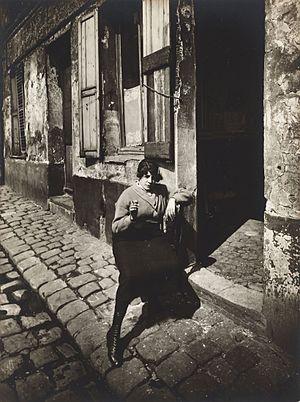
L’histoire de la prostitution en France présente des similitudes avec l'histoire de la prostitution dans d'autres pays d'Europe, à savoir une succession de périodes de tolérance et de répression, avec toutefois des particularités telles qu'une relativement longue période de tolérance des lupanars.